Vehicle registration plates of South Korea

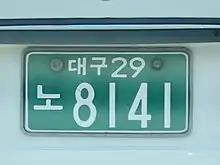
A typical registration plate for private cars from 1973 to 2003; they are still used on some older vehicles in South Korea.

Upon initial inspection, plates issued during this era seem to closely resemble those used in Japan (see Japanese license plates for examples), with green backgrounds and white serials. The plates are approximately the same width and height as North American or Japanese number plates. They measure 335 mm wide by 170 mm high for passenger vehicles, and 440 mm wide by 220 mm high for large trucks and buses. The information is arranged into two lines.